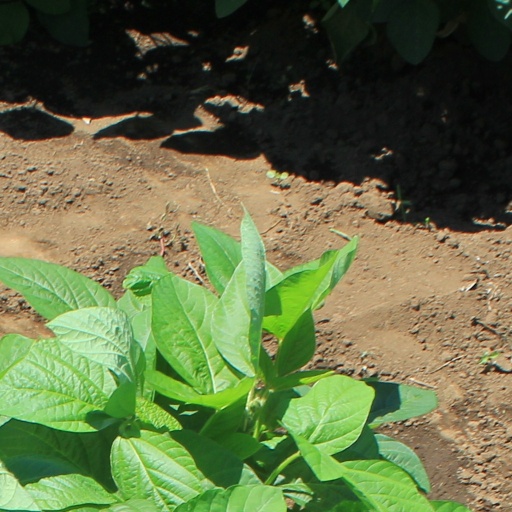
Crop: soybean